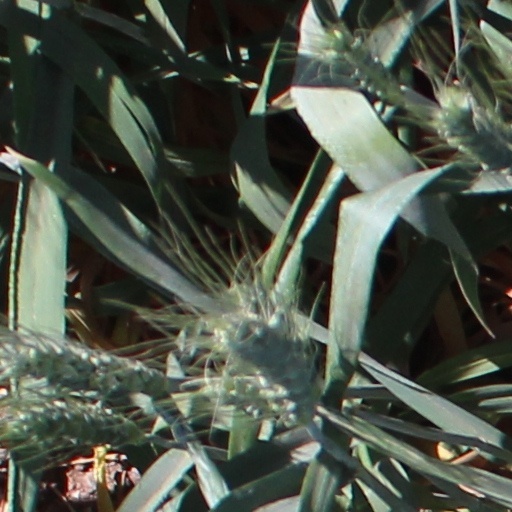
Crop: wheat